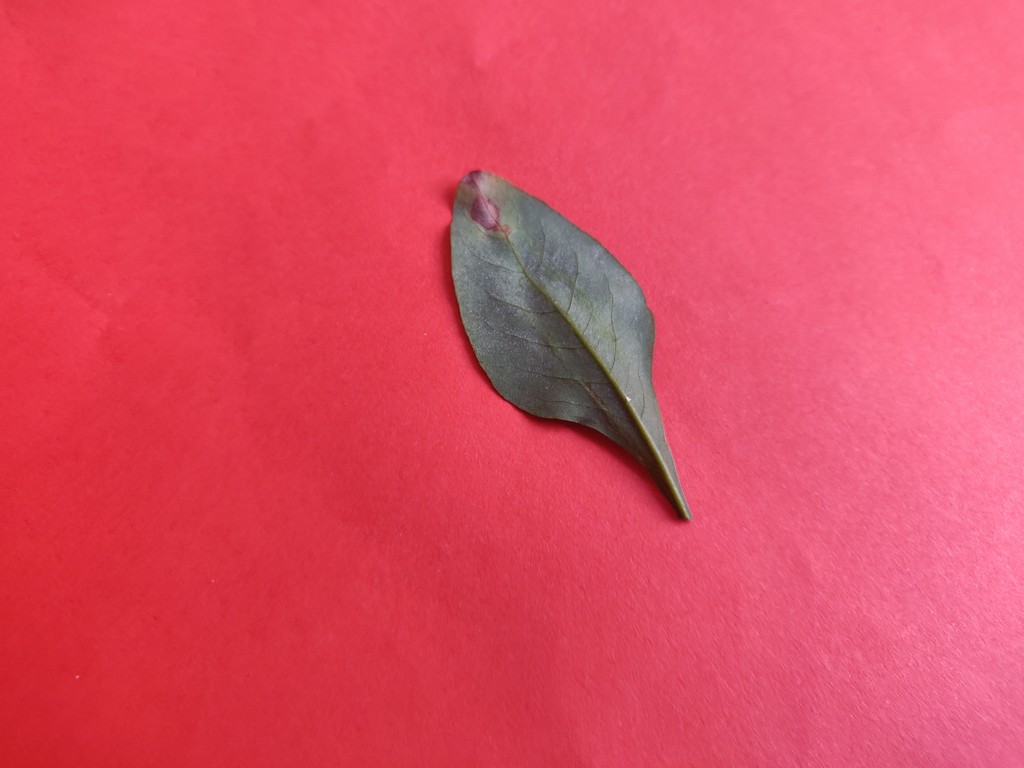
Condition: Unhealthy
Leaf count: single
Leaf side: back